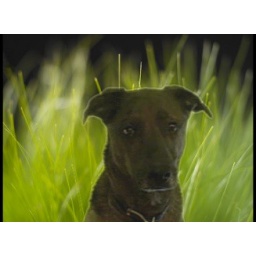
Niko appears in my green screen studio